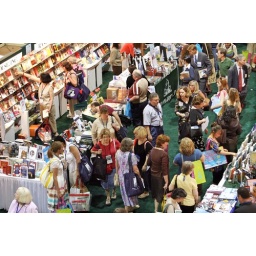
Attendees crowd the exhibit floor taking in book displays as the exhibits open.